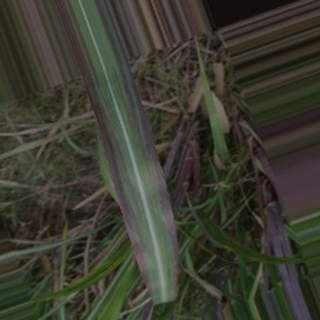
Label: sugarcane_bacterial_blight